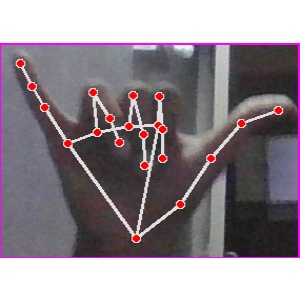
अक्षर: य